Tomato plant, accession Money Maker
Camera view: horizontal (90 deg, fisheye); turntable rotation: 180 degrees
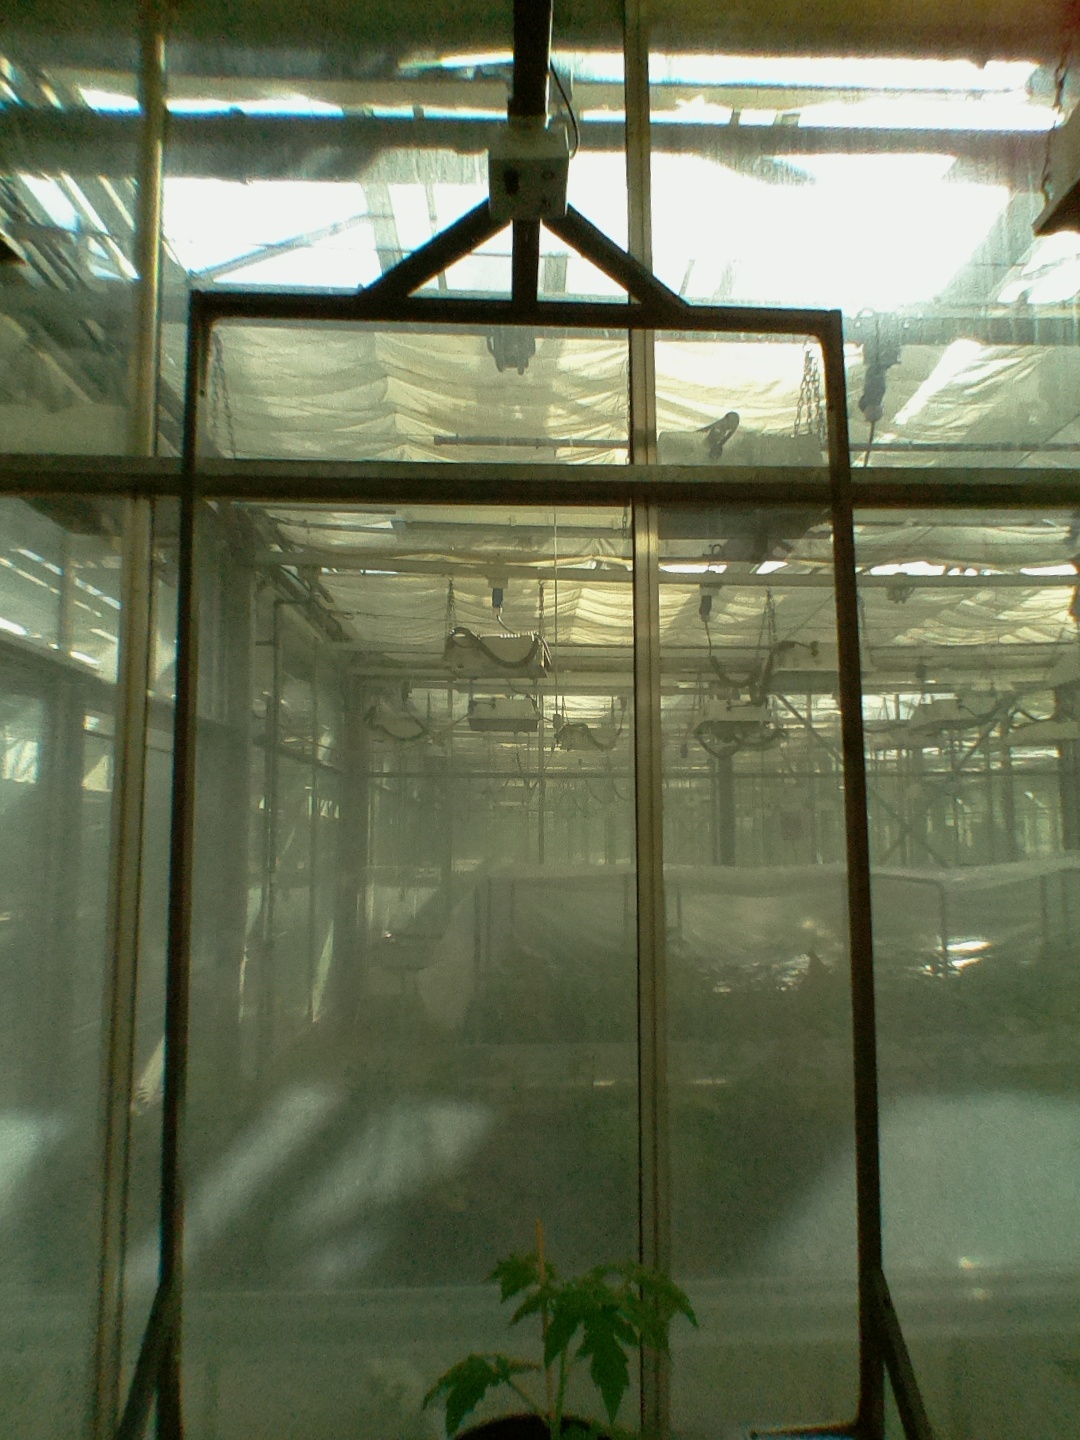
BBCH growth stage 13: 6 of true leaves visible